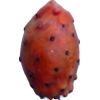
Label: cactus_fruit_red